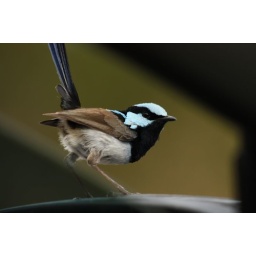
Stupid bird attacking it's own reflection in the cars mirror